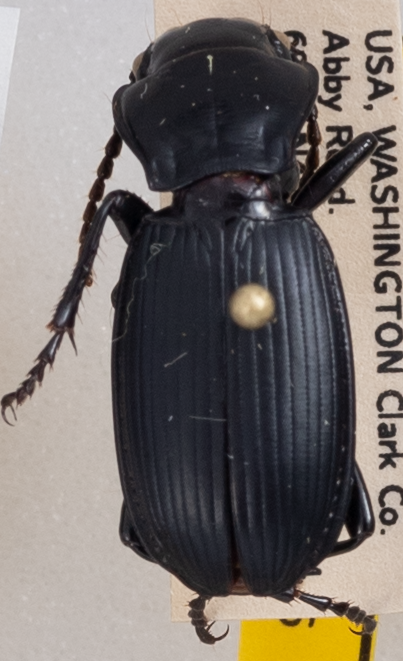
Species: Pterostichus lama
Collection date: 2019-07-23
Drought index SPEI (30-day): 0.51
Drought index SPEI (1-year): -2.09
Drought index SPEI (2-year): -2.09